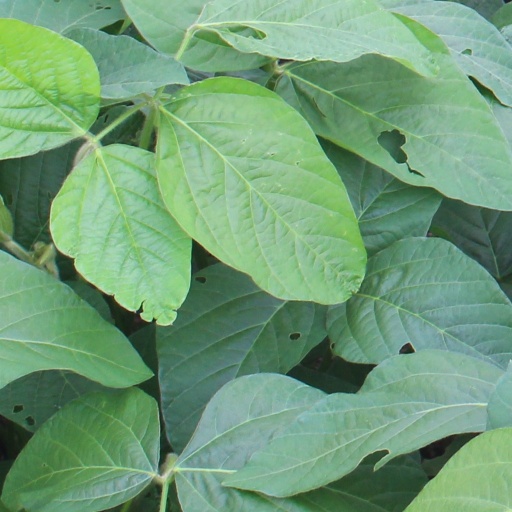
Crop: soybean